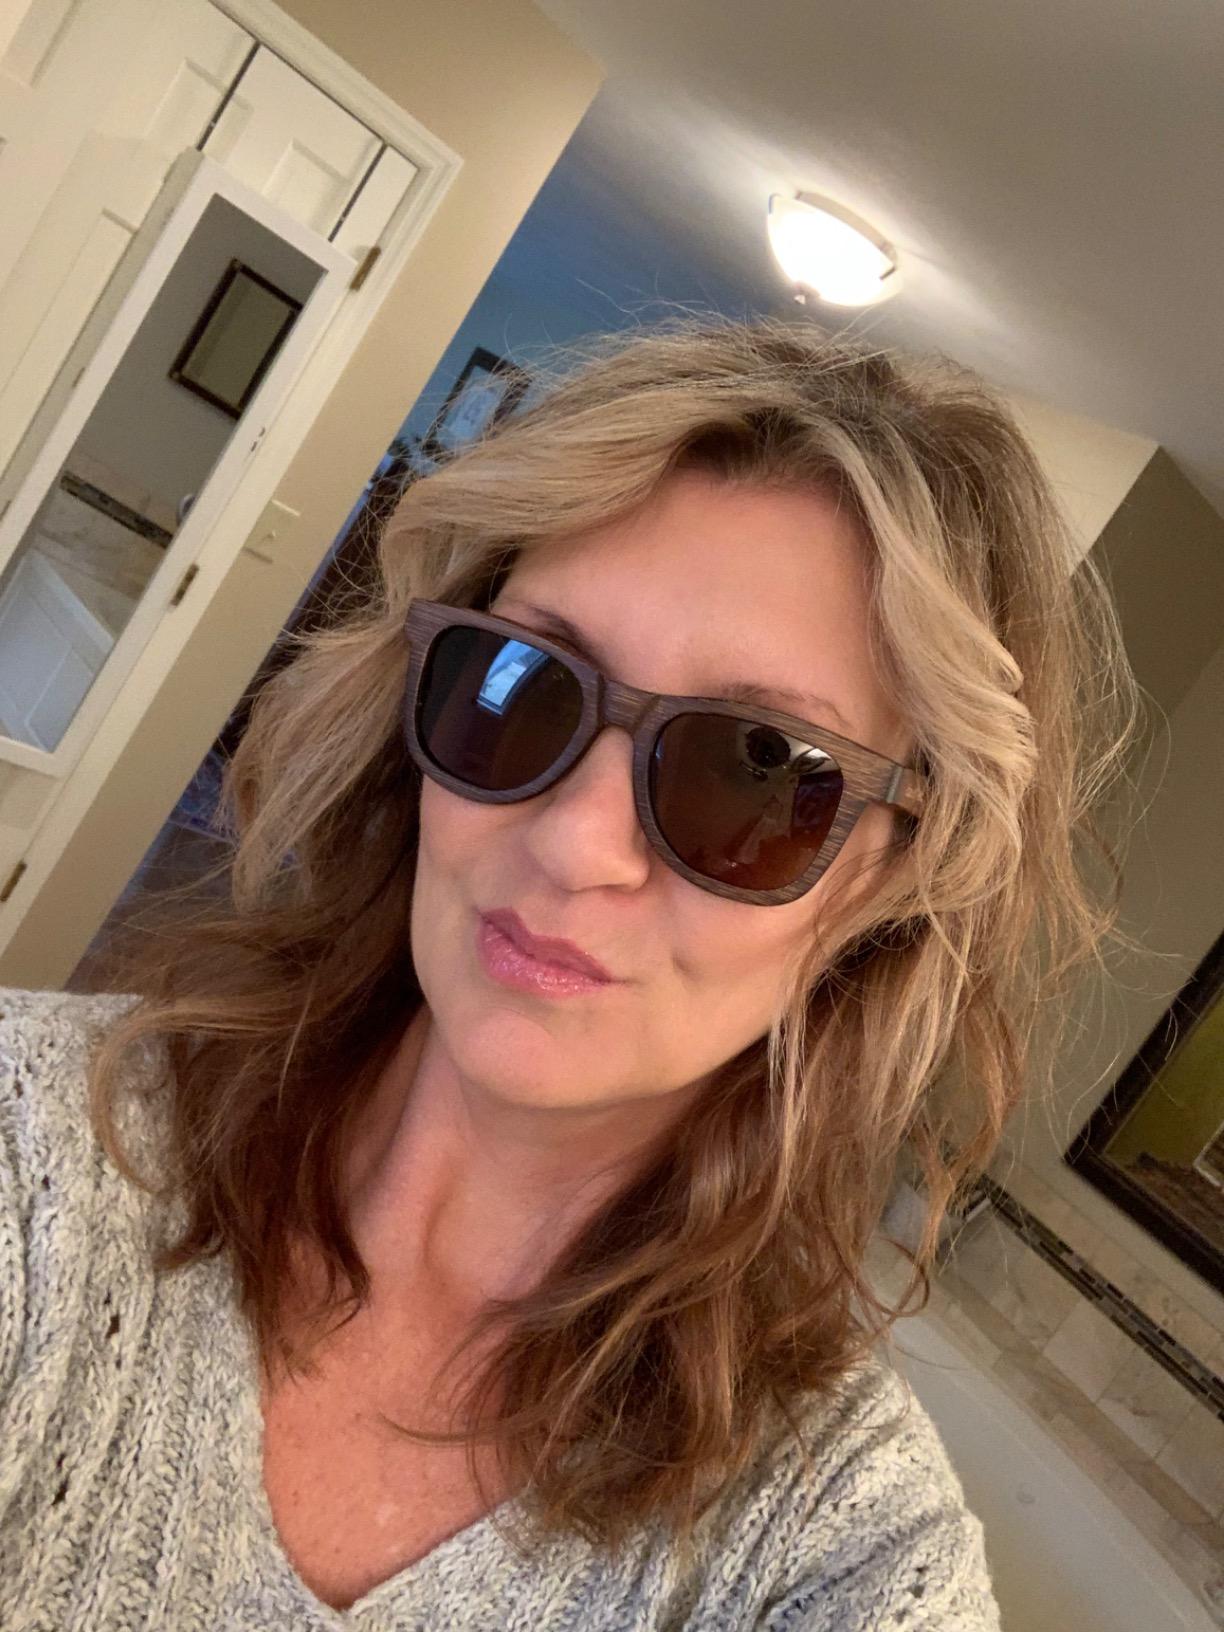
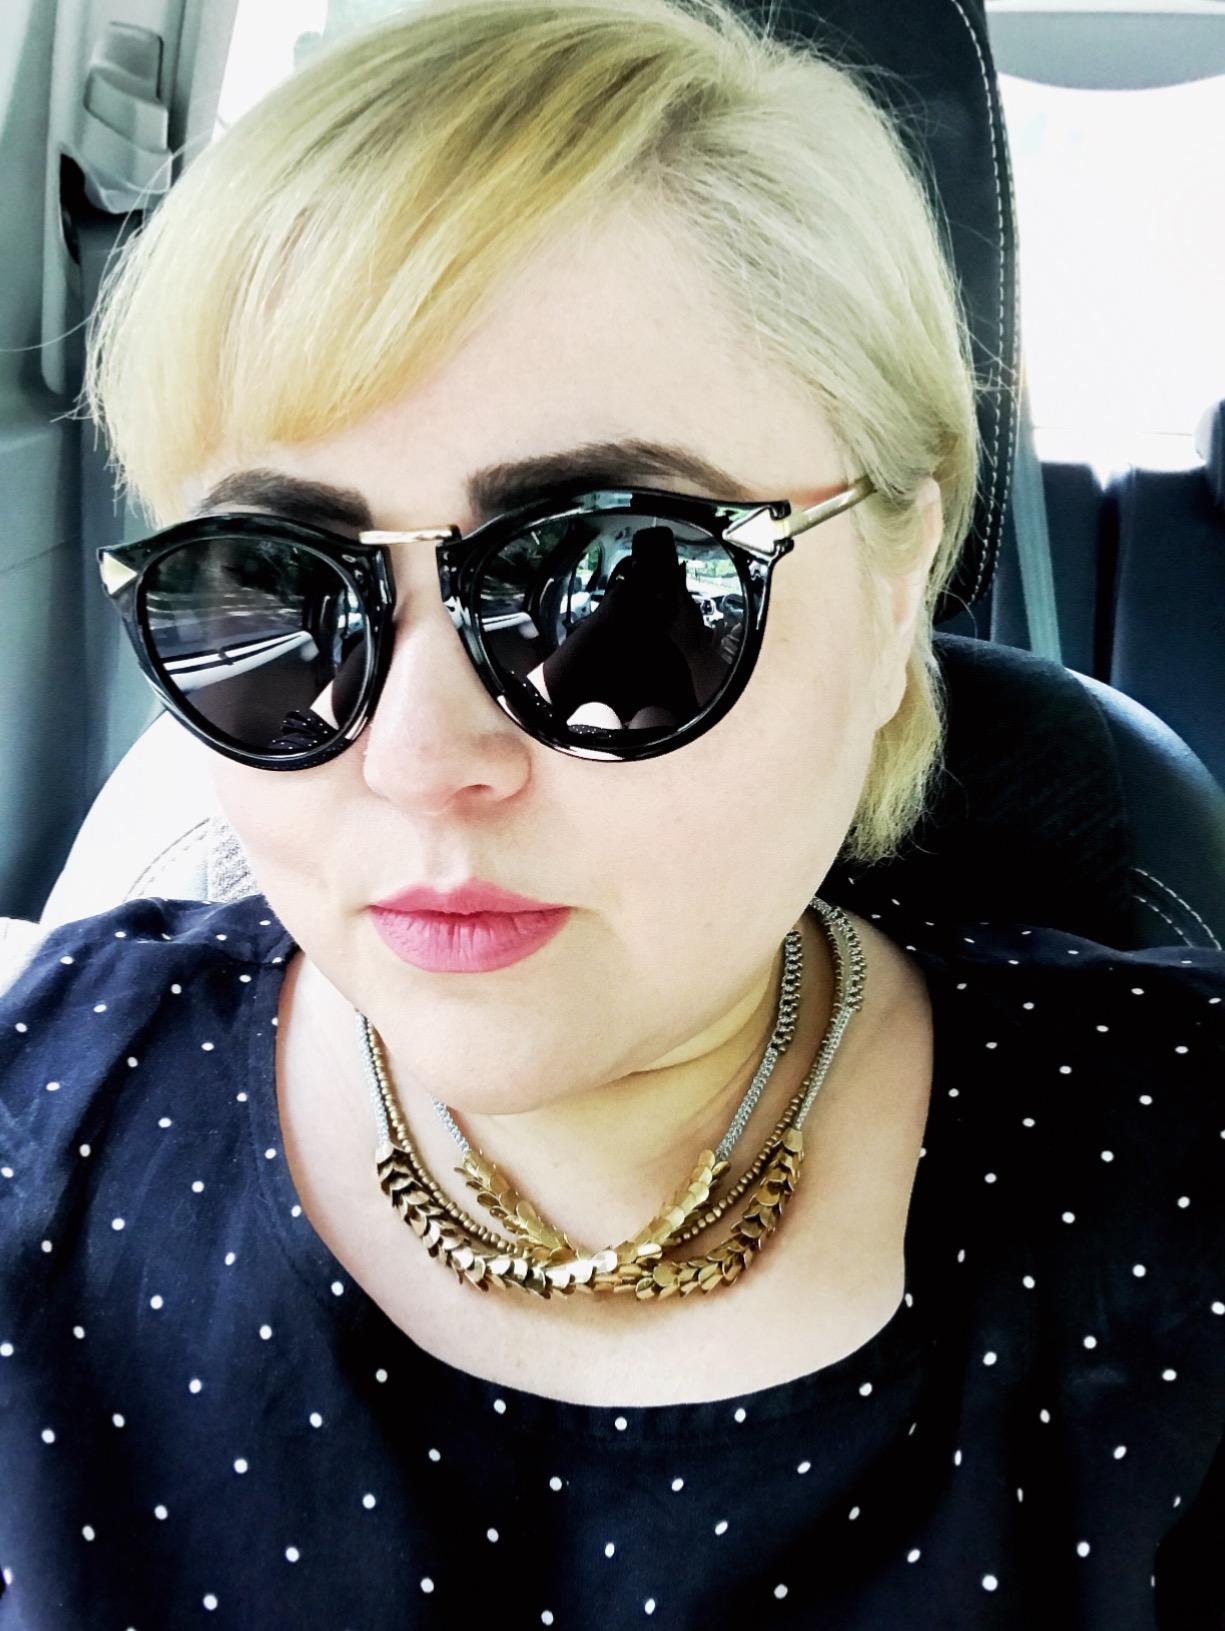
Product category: accessories_sunglasses
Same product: no